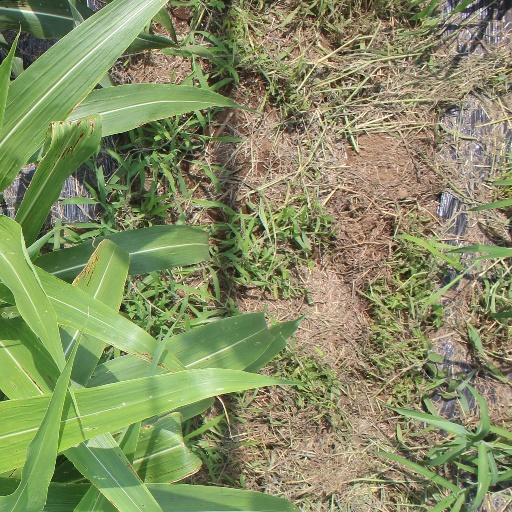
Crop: sorghum